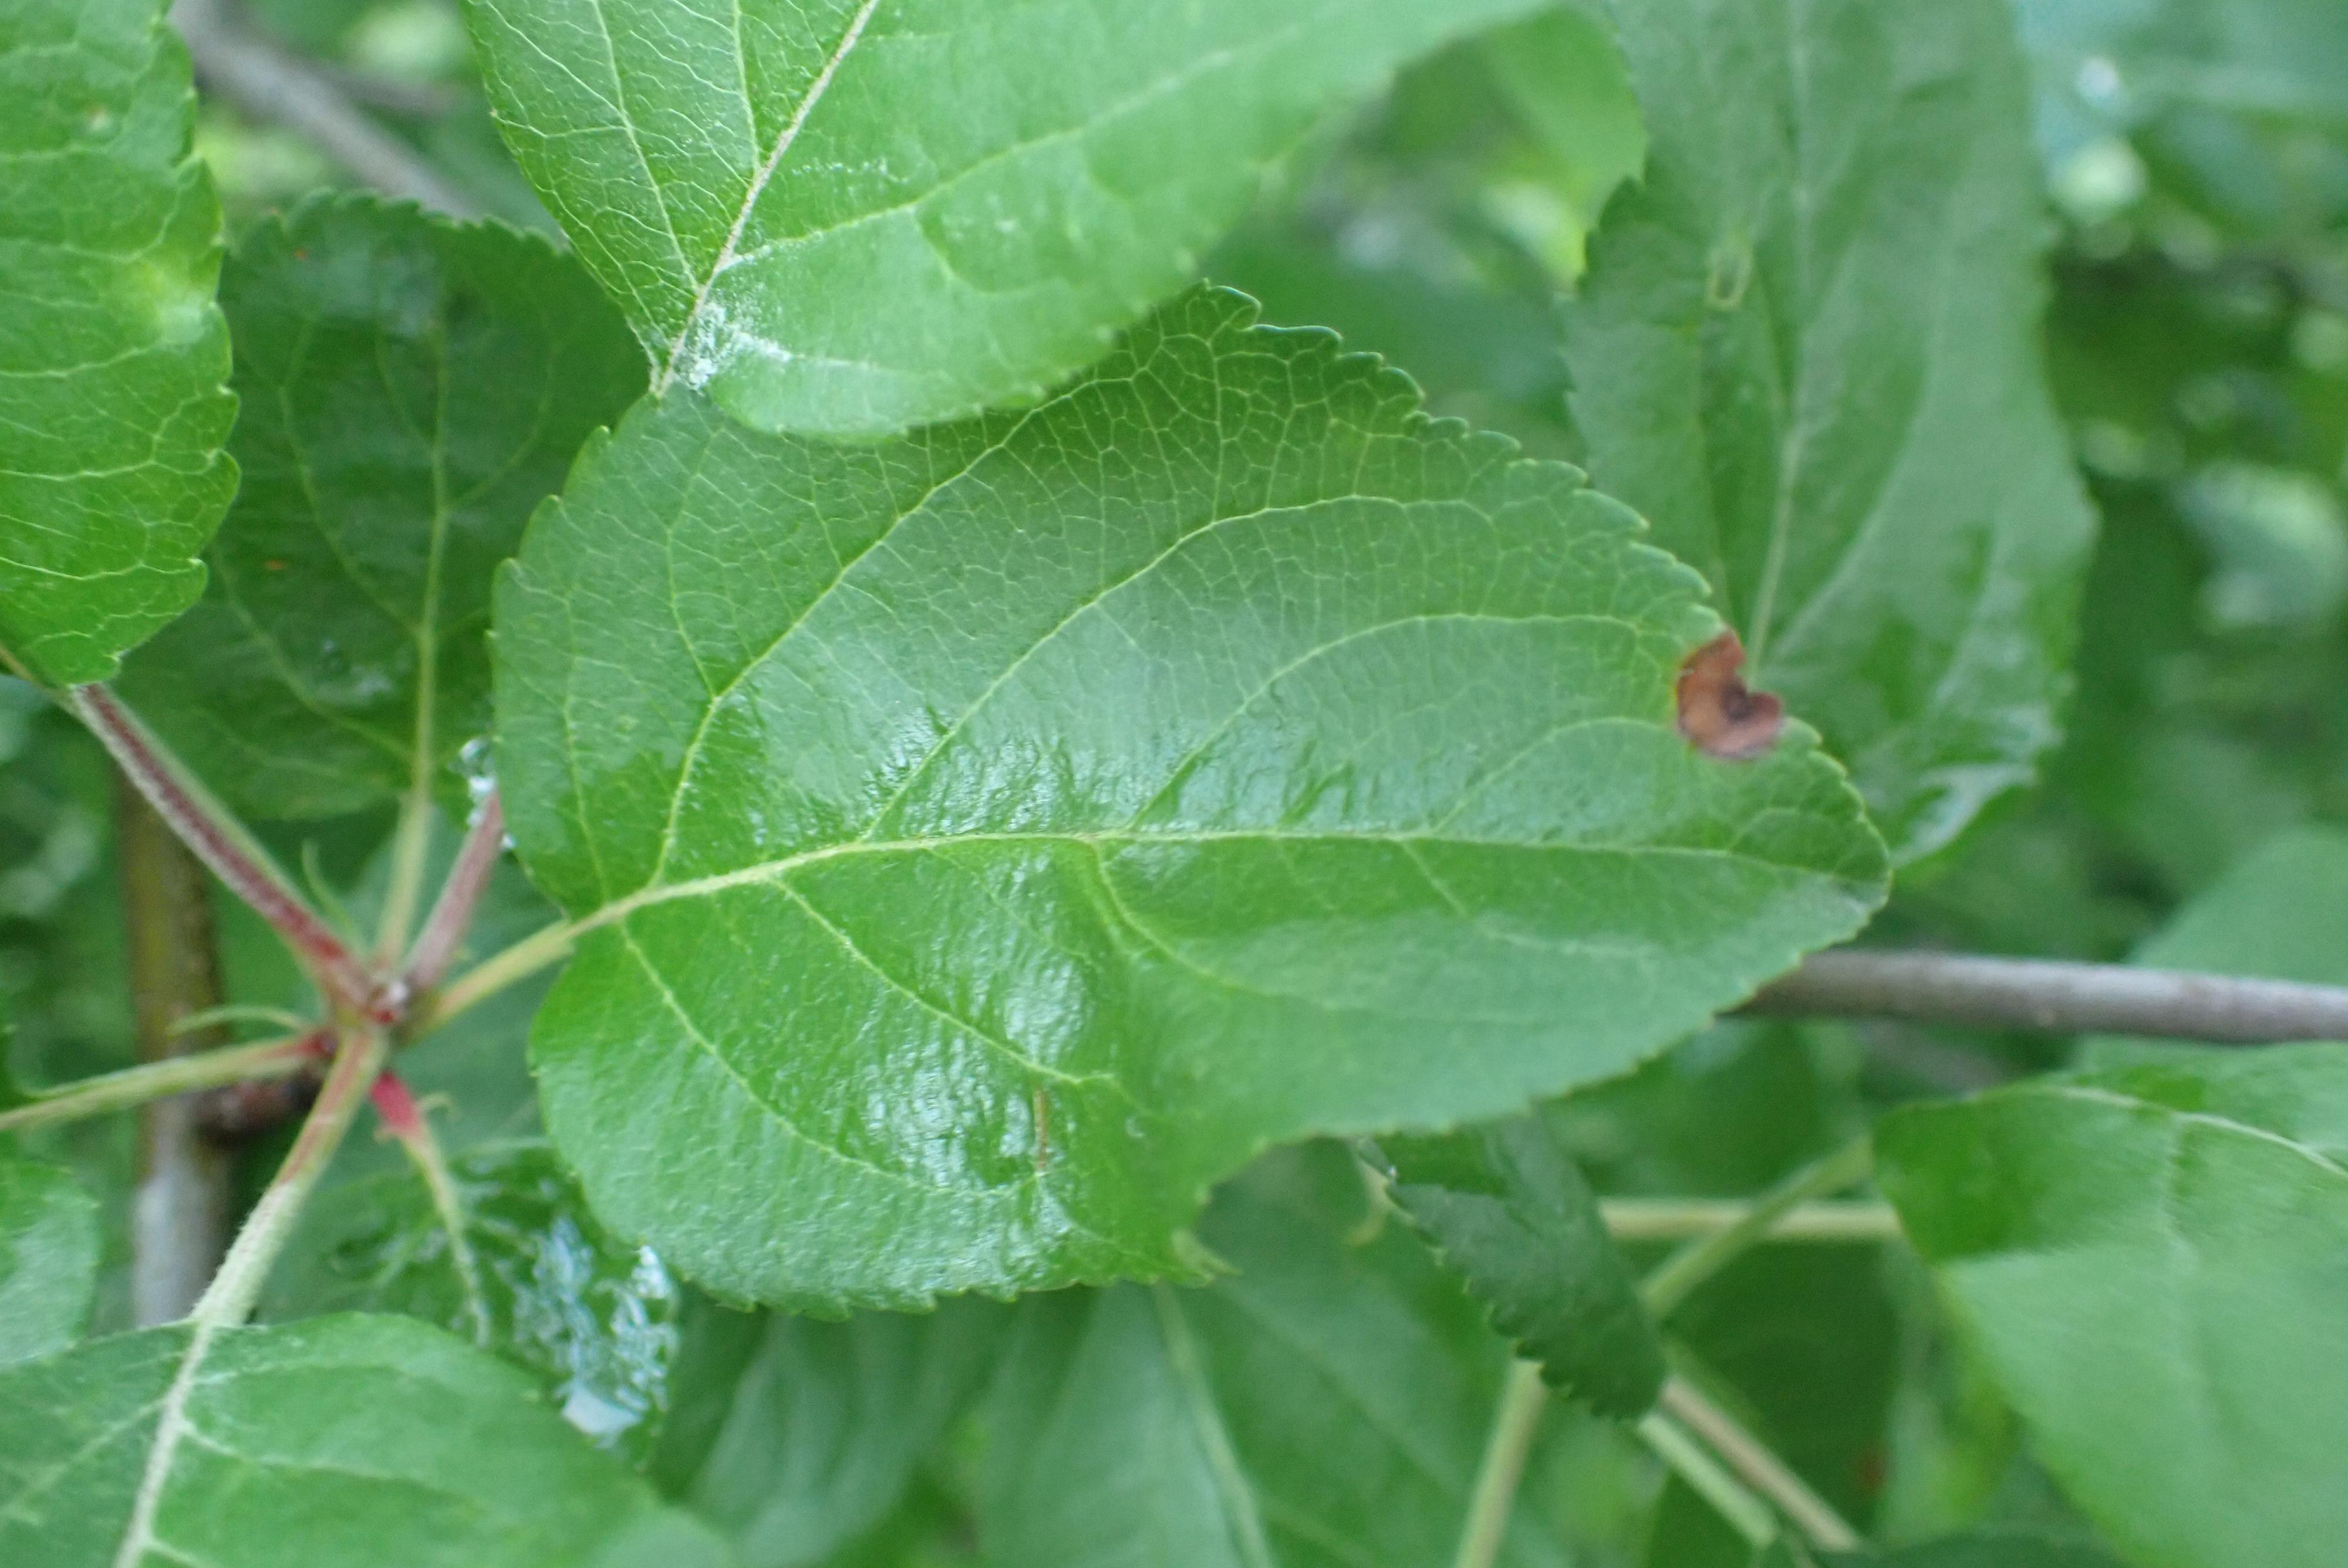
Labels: frog_eye_leaf_spot